Eliza (sculpture)

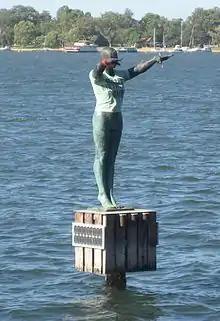
"Eliza" wearing a T-shirt

Eliza is a bronze sculpture located in Matilda Bay on the Swan River in Western Australia. The sculpture and plinth are mounted on a steel pylon off the shoreline and depicts a woman about to dive off a wooden platform. It commemorates the old Crawley Baths which were a prominent Perth landmark during the early to mid 20th century. The sculpture is high. The artwork has its own lighting from solar panels.